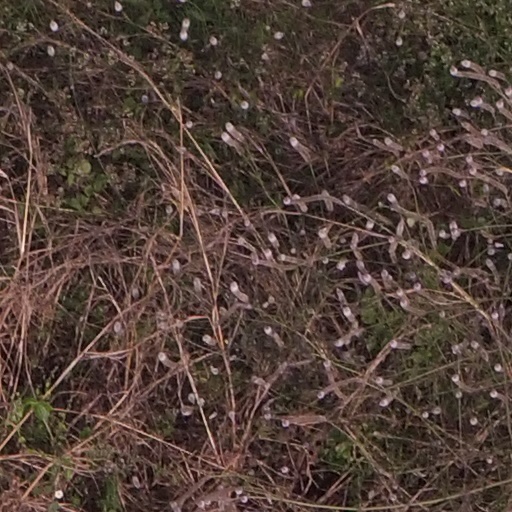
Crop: maize; corn